Fort Roberdeau

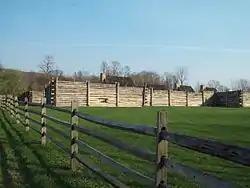
Fort Roberdeau, April 2010

Fort Roberdeau, also known as The Lead Mine Fort, is an historic fort, which is located in Tyrone Township, outside Altoona, Pennsylvania.